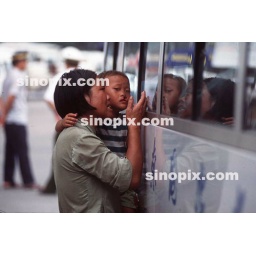
A lady with a little boy begs from people in a bus in Guangzhou, China.